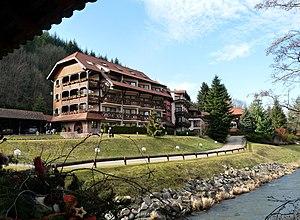
Devant-Fouday
Plaine est une commune française située dans le département du Bas-Rhin, en région Grand Est.